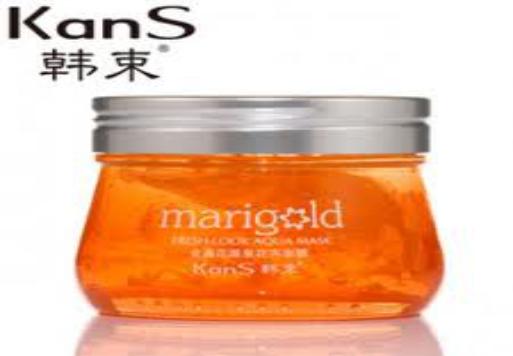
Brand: KANS
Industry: Necessities